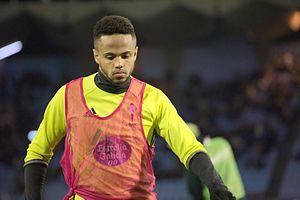
Theo Bongonda, est un footballeur belge, né le 20 novembre 1995. Il évolue actuellement au KRC Genk au poste d'ailier gauche.